Daiji Yamada

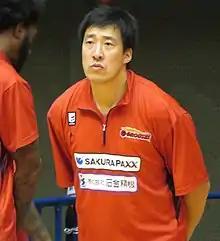

Daiji Yamada (山田 大治、born June 8, 1981) is a Japanese former professional basketball player.